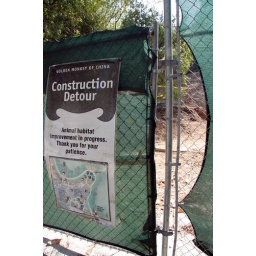
There is currently a major construction project ongoing, with building in place for new hippopotamus, gorilla and elephant exhibits.